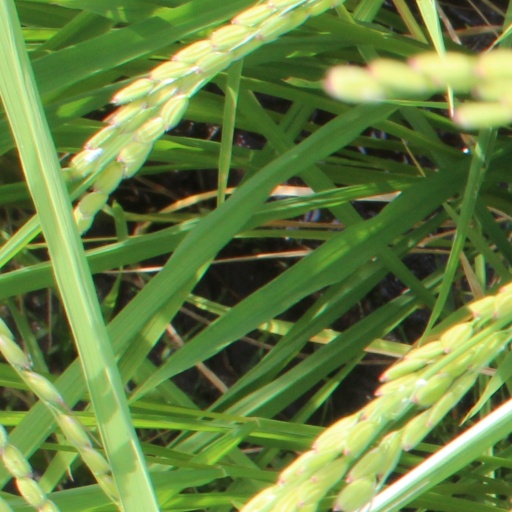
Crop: rice